Ann Doran

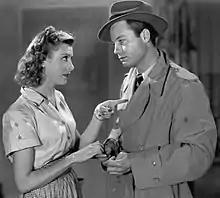
Doran and DeForest Kelley in "Fear in the Night" (1947)

Doran began acting at the age of four. According to a 1979 newspaper article, the actress made her debut at 11 years old. Rarely in a featured role, Doran appeared in more than 500 motion pictures and 1,000 episodes of television series, such as the American Civil War drama "Gray Ghost".